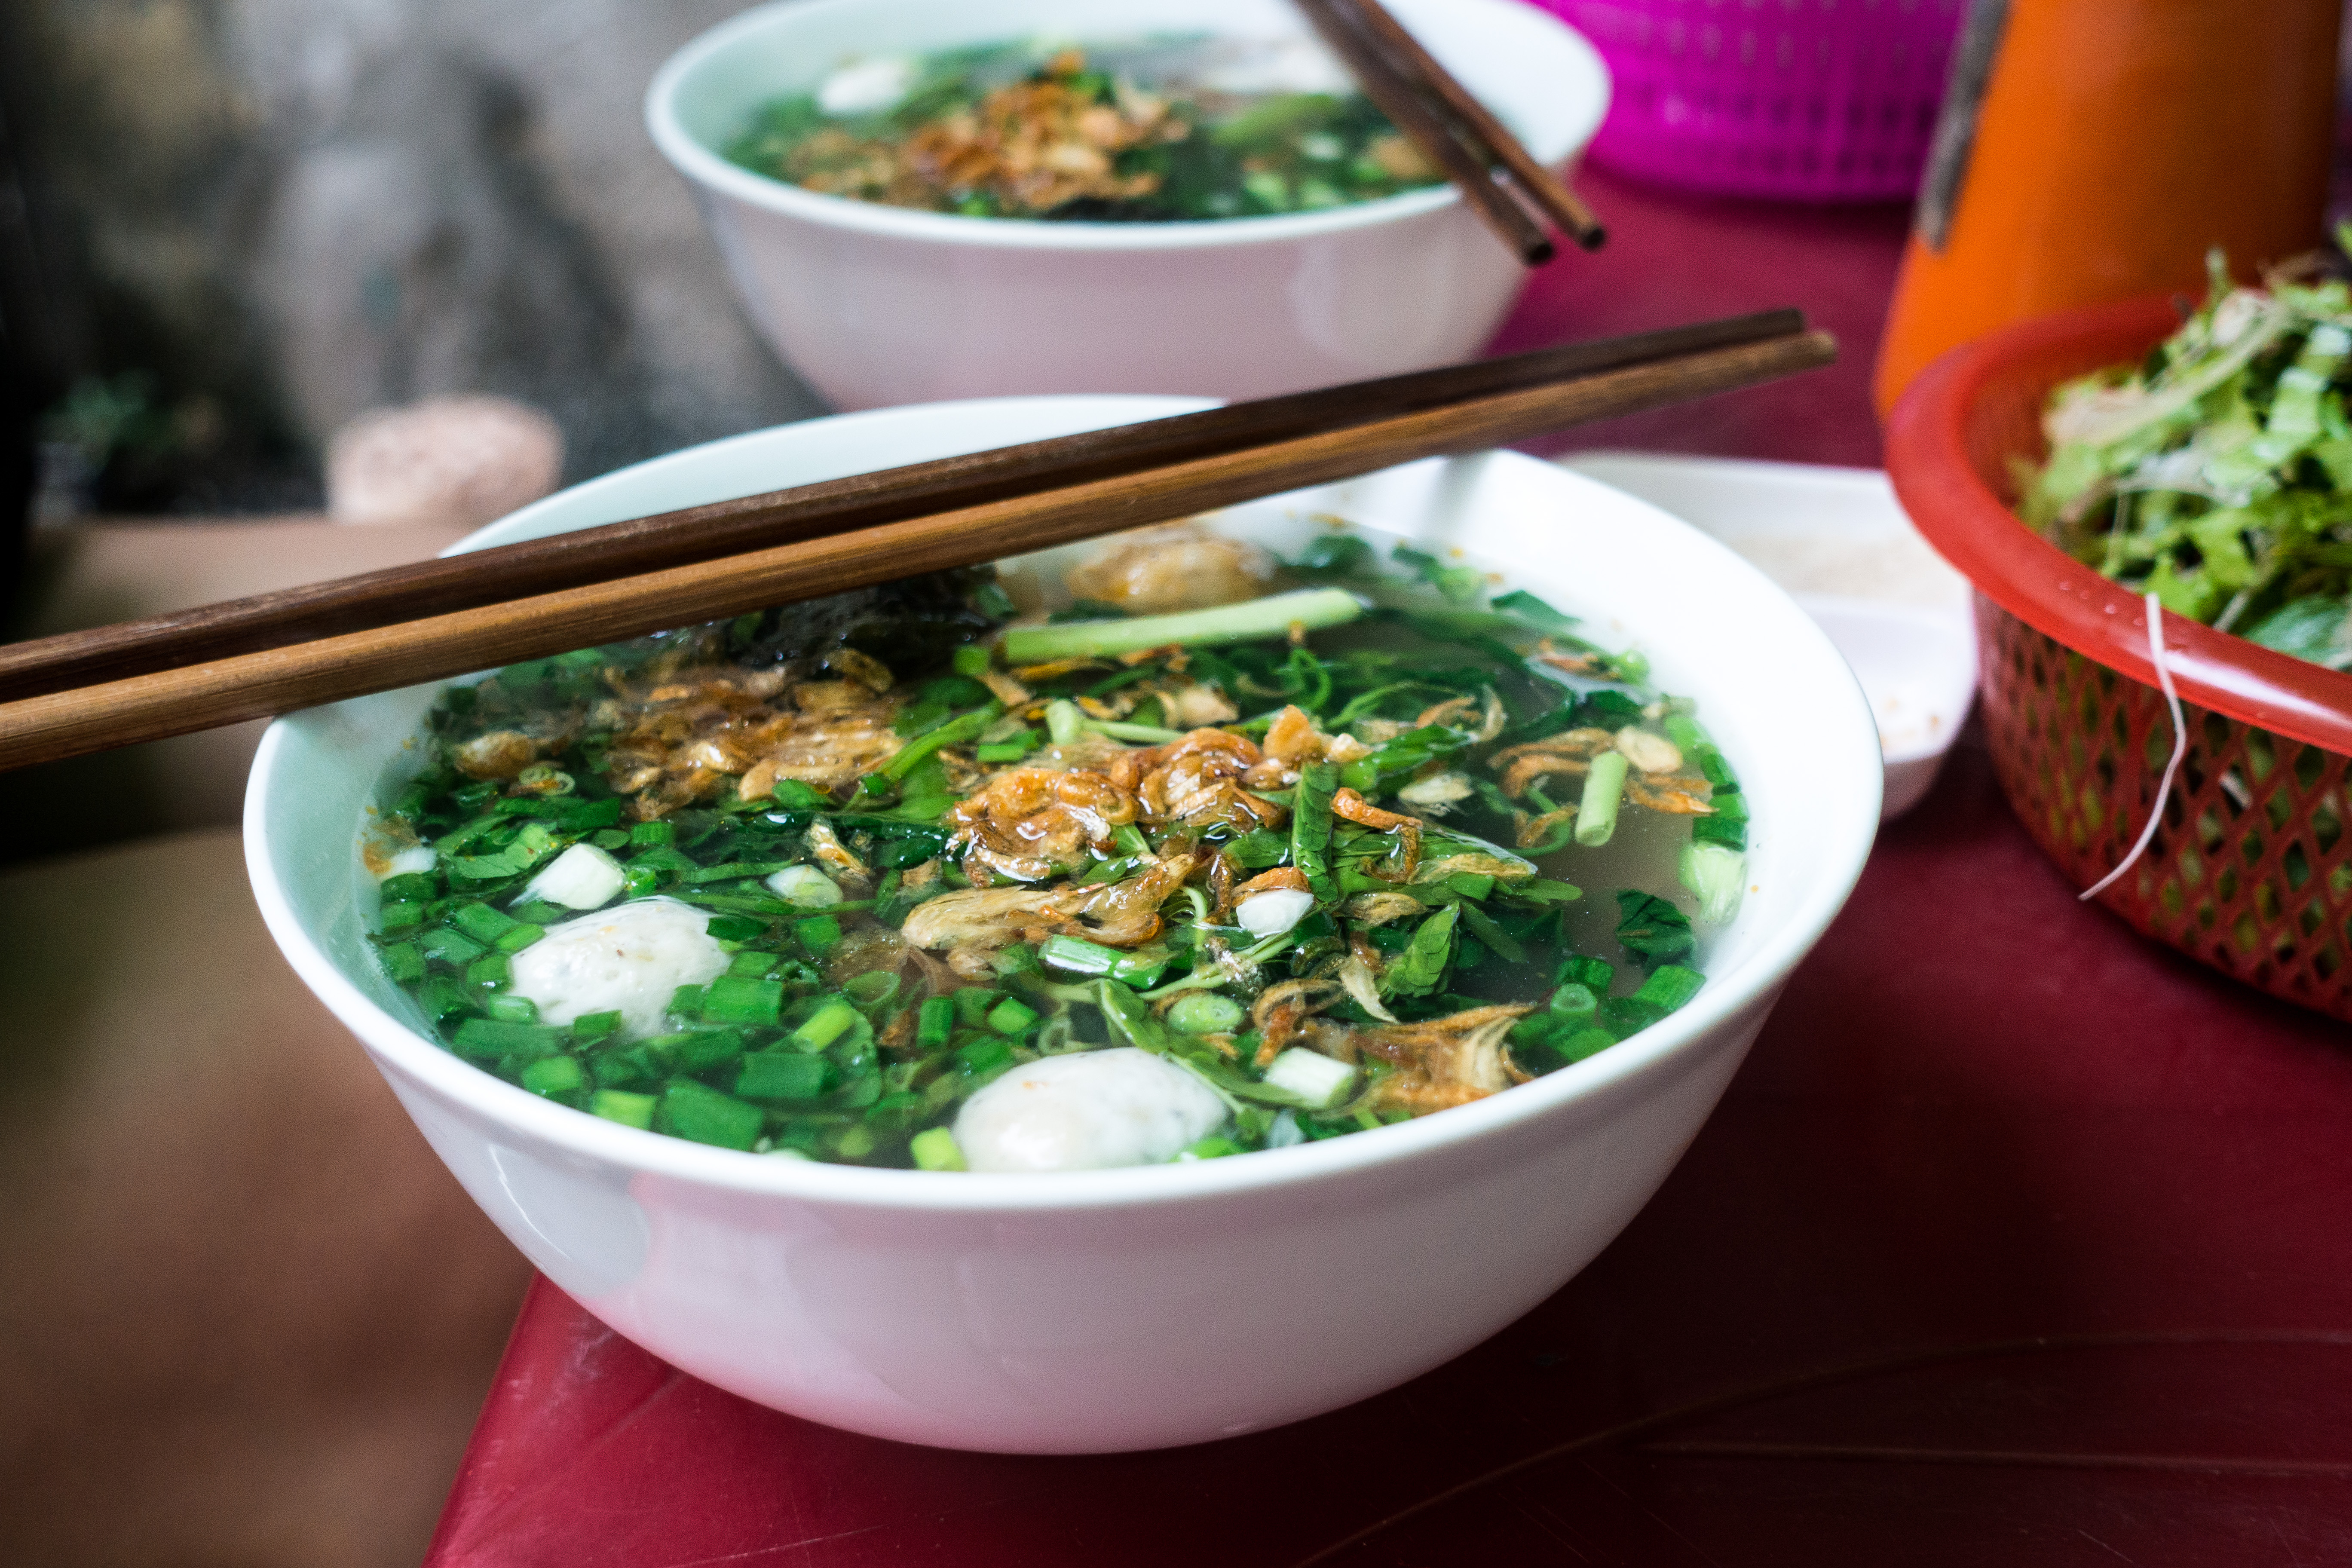
dish, food, cuisine, ingredient, produce, pho, recipe, vegetarian food, asian soups, soup, vegetable, laotian cuisine, chinese food, kuy teav, vietnamese food, congee